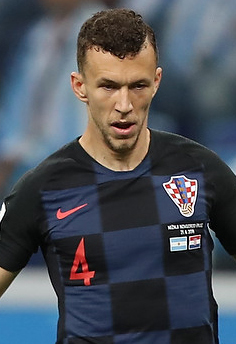
อิวัน เปริชิช

| name = อิวัน เปริชิช
| image = Ivan Perišić (cropped).jpg
| caption = เปริชิชขณะเล่นให้แก่ฟุตบอลทีมชาติโครเอเชีย|โครเอเชียในฟุตบอลโลก 2018
| full_name = อิวัน เปริชิช
| birth_place = สปลิต สาธารณรัฐสังคมนิยมโครเอเชีย|โครเอเชีย สหพันธ์สาธารณรัฐสังคมนิยมยูโกสลาเวีย|ยูโกสลาเวีย
| height = 1.86 เมตร
| position = กองกลาง#ปีกซ้าย|ปีกซ้าย กองหลัง#วิงแบ็ก|วิงแบ็กซ้าย
| currentclub = สโมสรฟุตบอลทอตนัมฮอตสเปอร์|ทอตนัมฮอตสเปอร์
| clubnumber = 14
| youthyears1 = 1998–2000
| youthyears2 = 2000–2006
| youthclubs2 = ฮาเอ็นคา ไฮดูกสปลิต|ไฮดูกสปลิต
| youthyears3 = 2006–2007
| youthclubs3 = FC Sochaux-Montbéliard|Sochaux
| years1 = 2007–2009
| clubs1 = FC Sochaux-Montbéliard|Sochaux
| caps1 = 0
| goals1 = 0
| years2 = 2009
| clubs2 = → K.S.V. Roeselare|Roeselare (ยืมตัว)
| caps2 = 17
| goals2 = 5
| years3 = 2009–2011
| clubs3 = กลึบบรึคเคอ กาเฟ|กลึบบรึคเคอ
| caps3 = 70
| goals3 = 31
| years4 = 2011–2013
| clubs4 = โบรุสซีอาดอร์ทมุนท์
| caps4 = 42
| goals4 = 9
| years5 = 2013–2015
| clubs5 = เฟาเอ็ฟเอ็ล ว็อลฟส์บวร์ค
| caps5 = 70
| goals5 = 18
| years6 = 2015–2022
| clubs6 = สโมสรฟุตบอลอินแตร์นาซีโอนาเลมีลาโน|อินเตอร์มิลาน
| caps6 = 208
| goals6 = 49
| years7 = 2019–2020
| clubs7 = → สโมสรฟุตบอลไบเอิร์นมิวนิก|ไบเอิร์นมิวนิก (ยืม)
| caps7 = 22
| goals7 = 4
| years8 = 2022–
| clubs8 = สโมสรฟุตบอลทอตนัมฮอตสเปอร์|ทอตนัมฮอตสเปอร์
| caps8 = 14
| goals8 = 0
| nationalyears1 = 2005
| nationalteam1 = ฟุตบอลทีมชาติโครเอเชียรุ่นอายุไม่เกิน 17 ปี|โครเอเชีย อายุไม่เกิน 17 ปี
| nationalcaps1 = 7
| nationalgoals1 = 0
| nationalyears2 = 2007
| nationalteam2 = ฟุตบอลทีมชาติโครเอเชียรุ่นอายุไม่เกิน 19 ปี|โครเอเชีย อายุไม่เกิน 19 ปี
| nationalcaps2 = 2
| nationalgoals2 = 0
| nationalyears3 = 2009–2010
| nationalteam3 = ฟุตบอลทีมชาติโครเอเชียรุ่นอายุไม่เกิน 21 ปี|โครเอเชีย อายุไม่เกิน 21 ปี
| nationalcaps3 = 8
| nationalgoals3 = 3
| nationalyears4 = 2011–
| nationalteam4 = ฟุตบอลทีมชาติโครเอเชีย|โครเอเชีย
| nationalcaps4 = 115
| nationalgoals4 = 32
Medal|Country|
อิวัน เปริชิช (, ; เกิด 2 กุมภาพันธ์ ค.ศ. 1989) เป็นนักฟุตบอลชาวโครเอเชีย ปัจจุบันเล่นในตำแหน่งกองกลาง#ปีก|ปีกซ้ายให้แก่สโมสรฟุตบอลทอตนัมฮอตสเปอร์|ทอตนัมฮอตสเปอร์ สโมสรในพรีเมียร์ลีก และฟุตบอลทีมชาติโครเอเชีย|ทีมชาติโครเอเชียเขาสามารถเล่นในตำแหน่งกองหลัง#วิงแบ็ก|วิงแบ็กซ้ายได้อีกด้วย
==ชีวิตส่วนตัว==
ถึงแม้ว่าเปริชิชถือกำเนิดที่สปลิต แต่เขาเติบโตในเมืองออมิช ในวัยเด็ก เขาทำงานในฟาร์มสัตว์ปีกของพ่อ
เปริชิชแต่งงานกับ Josipa ใน ค.ศ. 2012 โดยทั้งคู่พบครั้งแรกตอนอยู่ในชั้นมัธยม โดยมีลูกสองคน: เลโอนาร์โด ลูกชายที่เกิดในวันที่ 9 ตุลาคม ค.ศ. 2012 และมานูเอลา ลูกสาวที่เกิดในวันที่ 28 กรกฎาคม ค.ศ. 2014
== สถิติอาชีพ ==
=== สโมสร ===
| class="wikitable" style="text-align:center"
|-
!rowspan="2"|สโมสร
!rowspan="2"|ฤดูกาล
!colspan="3"|ลีก
!colspan="2"|ถ้วยระดับชาติ
!colspan="2"|ทวีปยุโรป
!colspan="2"|อื่น ๆ
!colspan="2"|ทั้งหมด
|-
!ระดับ!!ลงเล่น!!ประตู!!ลงเล่น!!ประตู!!ลงเล่น!!ประตู!!ลงเล่น!!ประตู!!ลงเล่น!!ประตู
|-
|K.S.V. Roeselare|Roeselare (ยืมตัว)
|2008–09
|เบลเจียนเฟิสต์ดิวิชัน เอ|เบลเจียนเฟิสต์ดิวิชัน
|18||5||2||3||colspan="2"|–||0||0||20||8
|-
|rowspan="3"|กลึบบรึคเคอ กาเฟ|กลึบบรึคเคอ
|2009–10
|rowspan="2"|เบลเจียนโปรลีก
|33||9||2||0||8||4||colspan="2"|–||43||13
|-
|2010–11
|37||22||1||0||8||0||colspan="2"|–||46||22
|-
!colspan="2"|รวม
!70!!31!!3!!0!!16!!4!!colspan="2"|–!!89!!35
|-
|rowspan="3"|โบรุสซีอาดอร์ทมุนท์
|2011–12
|rowspan="2"|บุนเดิสลีกา
|28||7||6||1||6||1||1||0||41||9
|-
|2012–13
|14||2||3||1||5||0||1||0||23||3
|-
!colspan="2"|รวม
!42!!9!!9!!2!!11!!1!!2!!0!!64!!12
|-
|rowspan="5"|เฟาเอ็ฟเอ็ล ว็อลฟส์บวร์ค
|2012–13
|rowspan="4"|บุนเดิสลีกา
|11||2||0||0||colspan="2"|–||colspan="2"|–||11||2
|-
|2013–14
|33||10||5||1||colspan="2"|–||colspan="2"|–||38||11
|-
|2014–15
|24||5||2||1||9||1||colspan="2"|–||35||7
|-
|2015–16
|2||1||1||0||colspan="2"|–||1||0||4||1
|-
!colspan="2"|รวม
!70!!18!!8!!2!!9!!1!!1!!0!!88!!21
|-
|rowspan="7"|สโมสรฟุตบอลอินแตร์นาซีโอนาเลมีลาโน|อินเตอร์มิลาน
|2015–16
|rowspan="6"|เซเรียอา
|34||7||3||2||colspan="2"|–||colspan="2"|–||37||9
|-
|2016–17
|36||11||1||0||5||0||colspan="2"|–||42||11
|-
|2017–18
|37||11||2||0||colspan="2"|–||colspan="2"|–||39||11
|-
|2018–19
|34||8||1||0||10||1||colspan="2"|–||45||9
|-
|2020–21
|32||4||4||0||6||1||colspan="2"|—||42||5
|-
|2021–22
|33||7||5||2||8||0||1||0||47||9
|-
!colspan="2"|รวม
!206!!48!!16!!4!!29!!2!!1!!0!!252!!54
|-
|rowspan="1"|สโมสรฟุตบอลไบเอิร์นมิวนิก|ไบเอิร์นมิวนิก
|2019–20
|บุนเดิสลีกา
|22||4||3||1||10||3||colspan="2"|–||35||8
|-
!colspan="3"|รวมทั้งหมด
!428!!115!!40!!12!!75!!11!!4!!0!!547!!138
|
=== ทีมชาติ ===
==== ประตูในนามทีมชาติ ====
:"ประตูในนามทีมชาติโครเอเชียของเปริชิช"
| class="wikitable sortable"
|+ ประตูที่อีวัน เปริชิชทำได้
! # !! วันที่ !! สนาม !! Cap!! คู่แข่งขัน !! ประตู !! ผล !! รายการแข่งขัน
|-
! 1
| 11 กันยายน ค.ศ. 2012 || สนามกีฬาสมเด็จพระราชาธิบดีโบดวง บรัสเซลส์ ประเทศเบลเยียม ||align=center|11|| || || || ฟุตบอลโลก 2014 รอบคัดเลือก – กลุ่มเอ|ฟุตบอลโลก 2014 รอบคัดเลือก
|-
! 2
| rowspan=2|31 พฤษภาคม ค.ศ. 2014 || rowspan=2|Stadion Gradski vrt, โอซีเยก ประเทศโครเอเชีย || align=center rowspan="2"|28 || rowspan="2" | || || rowspan=2| || rowspan=2|Exhibition game#Association football|กระชับมิตร
|-
! 3
|
|-
! 4
| 18 มิถุนายน ค.ศ. 2014 || อาเรนาดาอามาโซเนีย มาเนาช์ ประเทศบราซิล ||align=center|31 || || || || rowspan=2|ฟุตบอลโลก 2014 กลุ่มเอ|ฟุตบอลโลก 2014
|-
! 5
| 23 มิถุนายน ค.ศ. 2014 || Arena Pernambuco, เรซีฟี ประเทศบราซิล || align=center|32 || || ||
|-
! 6
| rowspan="2" | 13 ตุลาคม ค.ศ. 2014 || rowspan="2" | Stadion Gradski vrt, โอซีเยก ประเทศโครเอเชีย ||align=center rowspan="2"|34 || rowspan="2" | || || rowspan="2" | || rowspan="6"| ฟุตบอลชิงแชมป์แห่งชาติยุโรป 2016 รอบคัดเลือก กลุ่มเอช#การแข่งขัน|ฟุตบอลชิงแชมป์แห่งชาติยุโรป 2016 รอบคัดเลือก
|-
! 7
|
|-
! 8
| 16 พฤศจิกายน ค.ศ. 2014 || ซานซีโร มิลาน ประเทศอิตาลี || align=center|35 || || ||
|-
! 9
| 28 มีนาคม ค.ศ. 2015 || rowspan="2"|สนามกีฬามักซีมีร์ ซาเกรบ ประเทศโครเอเชีย || align=center|36 || || ||
|-
! 10
| 10 ตุลาคม ค.ศ. 2015 ||align=center|41 || || ||
|-
! 11
| 13 ตุลาคม ค.ศ. 2015 || สนามกีฬาแห่งชาติตาอาลี|สนามกีฬาแห่งชาติ ตาอาลี ประเทศมอลตา ||align=center|42 || || ||
|-
! 12
| 23 มีนาคม ค.ศ. 2016 || Stadion Gradski vrt, โอซีเยก ประเทศโครเอเชีย ||align=center|44 || || || || rowspan=2|กระชับมิตร
|-
! 13
| 4 มิถุนายน ค.ศ. 2016 || สนามกีฬารูเยวีชา รีเยกา ประเทศโครเอเชีย ||align=center|47 || || ||
|-
! 14
| 17 มิถุนายน ค.ศ. 2016 || Stade Geoffroy-Guichard, แซ็งเตเตียน ประเทศฝรั่งเศส ||align=center|49 || || || || rowspan=2|ฟุตบอลชิงแชมป์แห่งชาติยุโรป 2016 กลุ่มดี|ฟุตบอลชิงแชมป์แห่งชาติยุโรป 2016
|-
! 15
| 21 มิถุนายน ค.ศ. 2016 || Nouveau Stade de Bordeaux, บอร์โด ประเทศฝรั่งเศส ||align=center|50 || || ||
|-
! 16
| 6 ตุลาคม ค.ศ. 2016 || Loro Boriçi Stadium, Shkodër ประเทศแอลเบเนีย ||align=center|53 || ||align=center| 5–0 || style="text-align:center;"| 6–0 ||ฟุตบอลโลก 2018 รอบคัดเลือก โซนยุโรป – กลุ่ม ไอ|ฟุตบอลโลก 2018 รอบคัดเลือก
|-
! 17
| 9 พฤศจิกายน ค.ศ. 2017 || สนามกีฬามักซีมีร์ ซาเกรบ ประเทศโครเอเชีย ||align=center|62 || ||align=center| 3–1 || style="text-align:center;"| 4–1 ||ฟุตบอลโลก 2018 รอบคัดเลือก โซนยุโรป – รอบที่ 2|ฟุตบอลโลก 2018 รอบคัดเลือก
|-
! 18
| 8 มิถุนายน ค.ศ. 2018|| Stadion Gradski vrt, โอซีเยก ประเทศโครเอเชีย ||align=center|66 ||||||||กระชับมิตร
|-
! 19
| 26 มิถุนายน ค.ศ. 2018 || รอสตอฟอะเรนา รอสตอฟ-นา-โดนู ประเทศรัสเซีย ||align=center|69|| || || || rowspan=2| ฟุตบอลโลก 2018
|-
! 20
| 11 กรกฎาคม ค.ศ. 2018 || rowspan="2"|สนามกีฬาลุจนีกี มอสโก ประเทศรัสเซีย ||align=center|72|| || ||
|-
! 21
| 15 กรกฎาคม ค.ศ. 2018 ||align=center|73 || || || || ฟุตบอลโลก 2018 รอบชิงชนะเลิศ
|-
! 22
| 6 กันยายน ค.ศ. 2018 || Estádio Algarve, ฟารู/Loulé ประเทศโปรตุเกส ||align=center|74 || ||align=center| 1–0 || style="text-align:center;"| 1–1 ||กระชับมิตร
|-
! 23
| 8 มิถุนายน ค.ศ. 2019 || Stadion Gradski vrt, โอซีเยก ประเทศโครเอเชีย ||align=center|81 || || || || rowspan="3" | ฟุตบอลชิงแชมป์แห่งชาติยุโรป 2020 รอบคัดเลือก กลุ่มอี|ฟุตบอลชิงแชมป์แห่งชาติยุโรป 2020 รอบคัดเลือก
|-
! 24
| 6 กันยายน ค.ศ. 2019 || Anton Malatinský Stadium, เตอร์นาวา ประแทศสโลวาเกีย ||align=center|83 || || ||
|-
! 25
| 16 พฤศจิกายน ค.ศ. 2019 || สนามกีฬารูเยวีชา รีเยกา ประเทศโครเอเชีย ||align=center|87 || || ||
|-
! 26
| 19 พฤศจิกายน ค.ศ. 2019 || Stadion Aldo Drosina, ปูลา ประเทศโครเอเชีย ||align=center|88 |||| || ||กระชับมิตร
|-
! 27
| 30 มีนาคม ค.ศ. 2021 || สนามกีฬารูเยวีชา รีเยกา ประเทศโครเอเชีย ||align=center|99 |||| || ||ฟุตบอลโลก 2022 รอบคัดเลือก โซนยุโรป – กลุ่ม เอช|ฟุตบอลโลก 2022 รอบคัดเลือก
|-
! 28
| 1 มิถุนายน ค.ศ. 2021 || Stadion Radnik, Velika Gorica ประเทศโครเอเชีย ||align=center|100 |||| || ||กระชับมิตร
|-
! 29
| 18 มิถุนายน ค.ศ. 2021 || rowspan="2"|แฮมป์เดนพาร์ก กลาสโกว์ ประเทศสกอตแลนด์ ||align=center|103 |||| || ||rowspan=2|ฟุตบอลชิงแชมป์แห่งชาติยุโรป 2020 กลุ่มดี|ฟุตบอลชิงแชมป์แห่งชาติยุโรป 2020
|-
! 30
| 22 มิถุนายน ค.ศ. 2021 || align=center|104 |||| ||
|-
! 31
| 8 ตุลาคม ค.ศ. 2021 || AEK Arena – Georgios Karapatakis, ลาร์นากา ประเทศไซปรัส ||align=center|108 |||| || ||rowspan="2"|ฟุตบอลโลก 2022 รอบคัดเลือก
|-
! 32
| 11 พฤศจิกายน ค.ศ. 2021 || สนามกีฬาแห่งชาติ ตาอาลี ประเทศมอลตา ||align=center|110 |||| ||
|
== เกียรติประวัติ ==
=== สโมสร ===
;โบรุสซีอาดอร์ทมุนท์
* บุนเดิสลีกา: 2011–12
* เดเอ็ฟเบ-โพคาล: 2011–12
;เฟาเอ็ฟเอ็ล ว็อลฟส์บวร์ค
* เดเอ็ฟเบ-โพคาล: 2014–15
* เดเอ็ฟเอ็ล-ซูเพอร์คัพ: เดเอ็ฟเอ็ล-ซูเพอร์คัพ ฤดูกาล 2015|2015
ไบเอิร์นมิวนิก
*บุนเดิสลีกา: 2019–20
*เดเอ็ฟเบ-โพคาล: 2019–20
*ยูฟ่าแชมเปียนส์ลีก: 2019–20
อินเตอร์มิลาน
*เซเรียอา: 2020–21
*โกปปาอีตาเลีย: 2021–22
*ซูแปร์โกปปาอีตาเลียนา: 2021
=== ทีมชาติ ===
โครเอเชีย
* ฟุตบอลโลก รองชนะเลิศ: ฟุตบอลโลก 2018|2018
=== รางวัลส่วนตัว ===
* Belgian Pro League top goalscorer: 2010–11
* Belgian Professional Footballer of the Year: 2010–11
* Vatrena krila: 2014
=== เครื่องราชอิสริยาภรณ์ ===
* ไฟล์:Order of Prince Branimir.jpg|left|50px Order of Duke Branimir: 2018
==อ้างอิง==
==แหล่งข้อมูลอื่น==
*
*
*
Navboxes
| title = ทีมชาติโครเอเชีย
| bg = white
| fg = #171796
| bordercolor = red
หมวดหมู่:บุคคลจากสปลิต
หมวดหมู่:นักฟุตบอลชาวโครเอเชีย
หมวดหมู่:นักฟุตบอลทีมชาติโครเอเชีย
หมวดหมู่:ผู้เล่นกลึบบรึคเคอ กาเฟ
หมวดหมู่:ผู้เล่นโบรุสซีอาดอร์ทมุนท์
หมวดหมู่:ผู้เล่นเฟาเอ็ฟเอ็ล ว็อลฟส์บวร์ค
หมวดหมู่:ผู้เล่นสโมสรฟุตบอลอินแตร์นาซีโอนาเลมีลาโน
หมวดหมู่:ผู้เล่นสโมสรฟุตบอลไบเอิร์นมิวนิก
หมวดหมู่:ผู้เล่นสโมสรฟุตบอลทอตนัมฮอตสเปอร์
หมวดหมู่:ผู้เล่นในบุนเดิสลีกา
หมวดหมู่:ผู้เล่นในเซเรียอา
หมวดหมู่:ผู้เล่นในพรีเมียร์ลีก
หมวดหมู่:ผู้เล่นในฟุตบอลชิงแชมป์แห่งชาติยุโรป 2012
หมวดหมู่:ผู้เล่นในฟุตบอลโลก 2014
หมวดหมู่:ผู้เล่นในฟุตบอลชิงแชมป์แห่งชาติยุโรป 2016
หมวดหมู่:ปีกฟุตบอล
หมวดหมู่:ผู้เล่นในฟุตบอลโลก 2018
หมวดหมู่:ผู้เล่นในฟุตบอลชิงแชมป์แห่งชาติยุโรป 2020
หมวดหมู่:ผู้เล่นในฟุตบอลโลก 2022
หมวดหมู่:ผู้เล่นในฟุตบอลชิงแชมป์แห่งชาติยุโรป 2024
หมวดหมู่:ผู้เล่นในชุดชนะเลิศยูฟ่าแชมเปียนส์ลีก